Leonardo (2011 TV series)

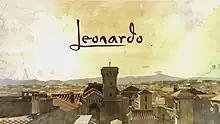

Leonardo is a British action-adventure television series which aired on CBBC between 2011 and 2012. Set in 15th-century Florence, the show follows the adventures of a teenage Leonardo da Vinci (Jonathan Bailey) and his friends; the wealthy son of a powerful aristocrat Lorenzo De Medici (Colin Ryan); a girl disguising herself as a boy so she can become an artist Lisa Gherardini (Flora Spencer-Longhurst); and cunning manipulator Machiavelli (Akemnji Ndifornyen).